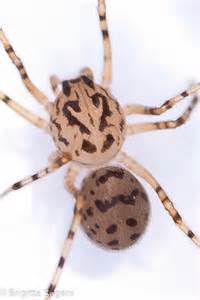
Label: spider